Mont des Arts

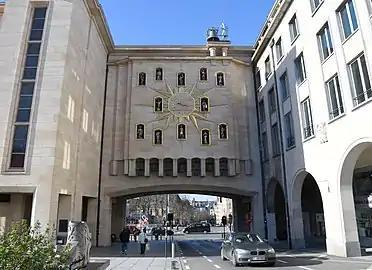
Mont des Arts carillon

Overlooking the city from the hillside of the Mont des Arts is Square – Brussels Convention Centre, the main convention centre in the City of Brussels. It is housed in the former Congress Palace, which was designed by Jules Ghobert and Maurice Hoyoux and built for the 1958 Brussels World's Fair (Expo 58). Square – Brussels Convention Centre's landmark feature is the three-storey, glass cube that forms the main entry to the premises. The cube has a treelike structure and the overall aesthetic is based on transparency and light. A terrace leads to the upper access situated on the Mont des Arts. Works of art decorate the convention centre's foyers, including expansive murals by Paul Delvaux, René Magritte and Louis Van Lint.